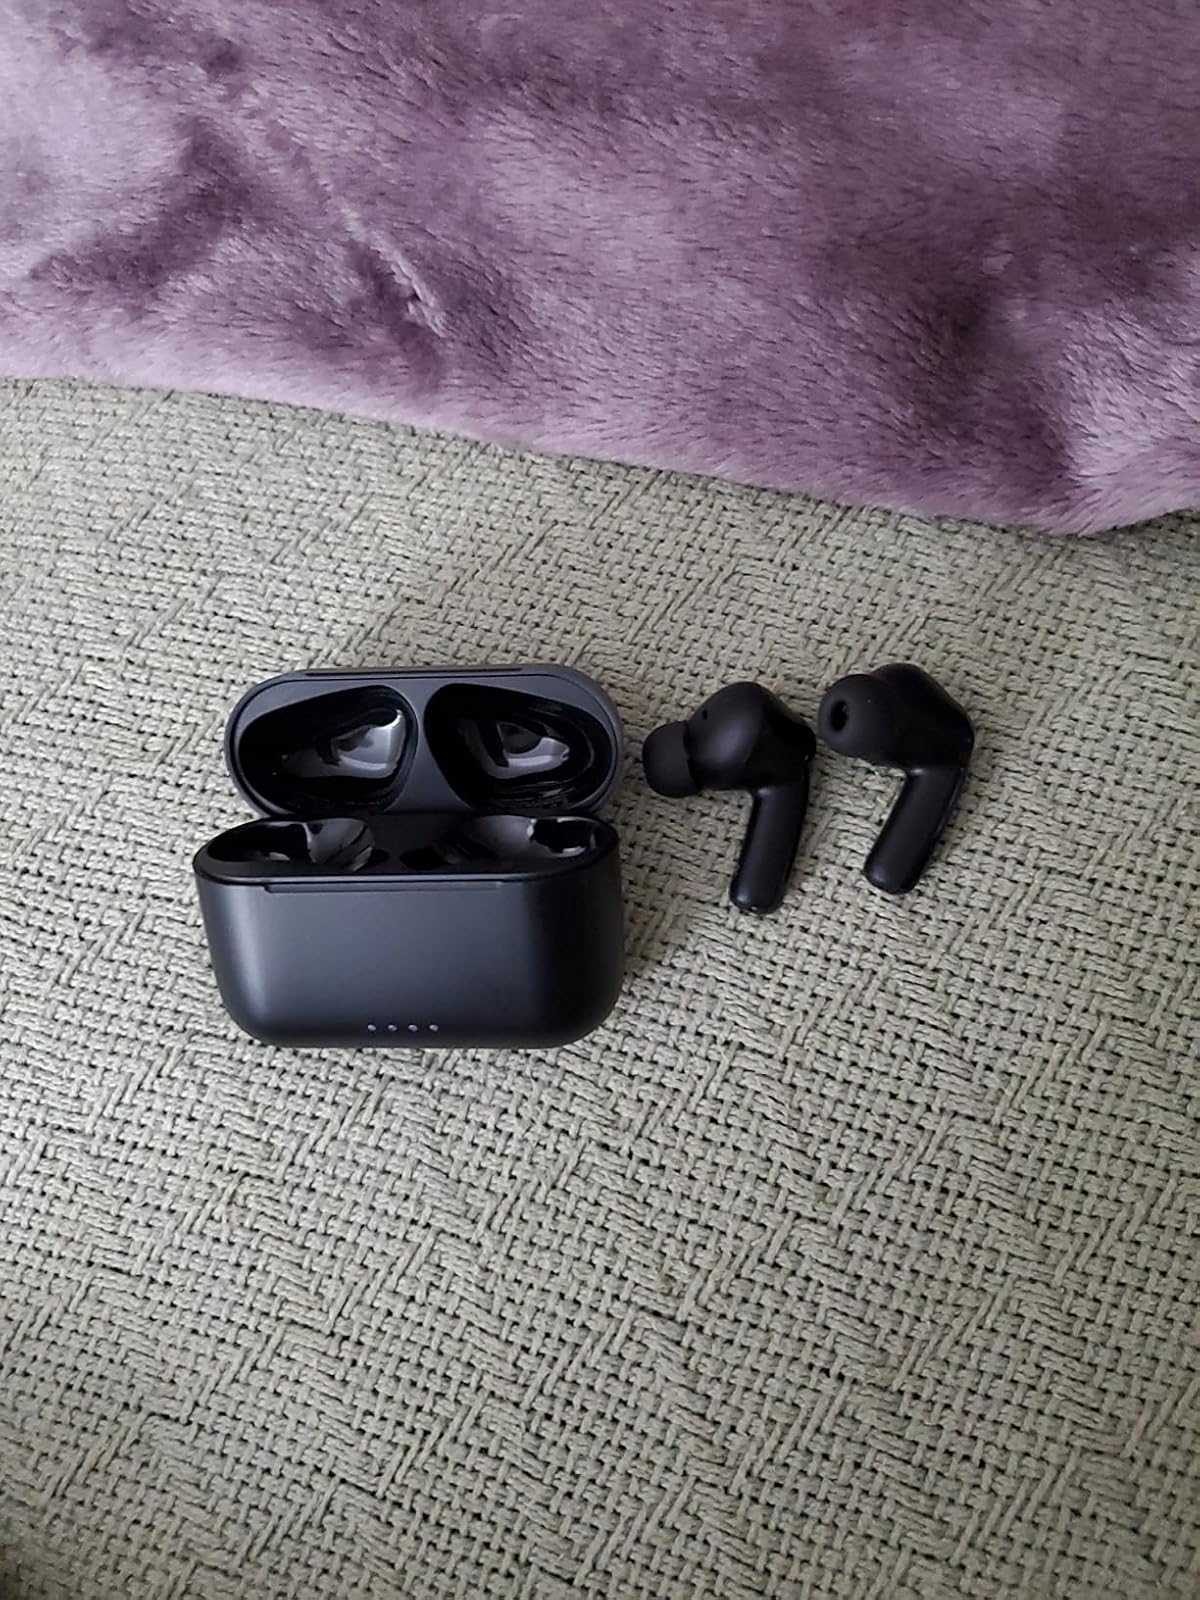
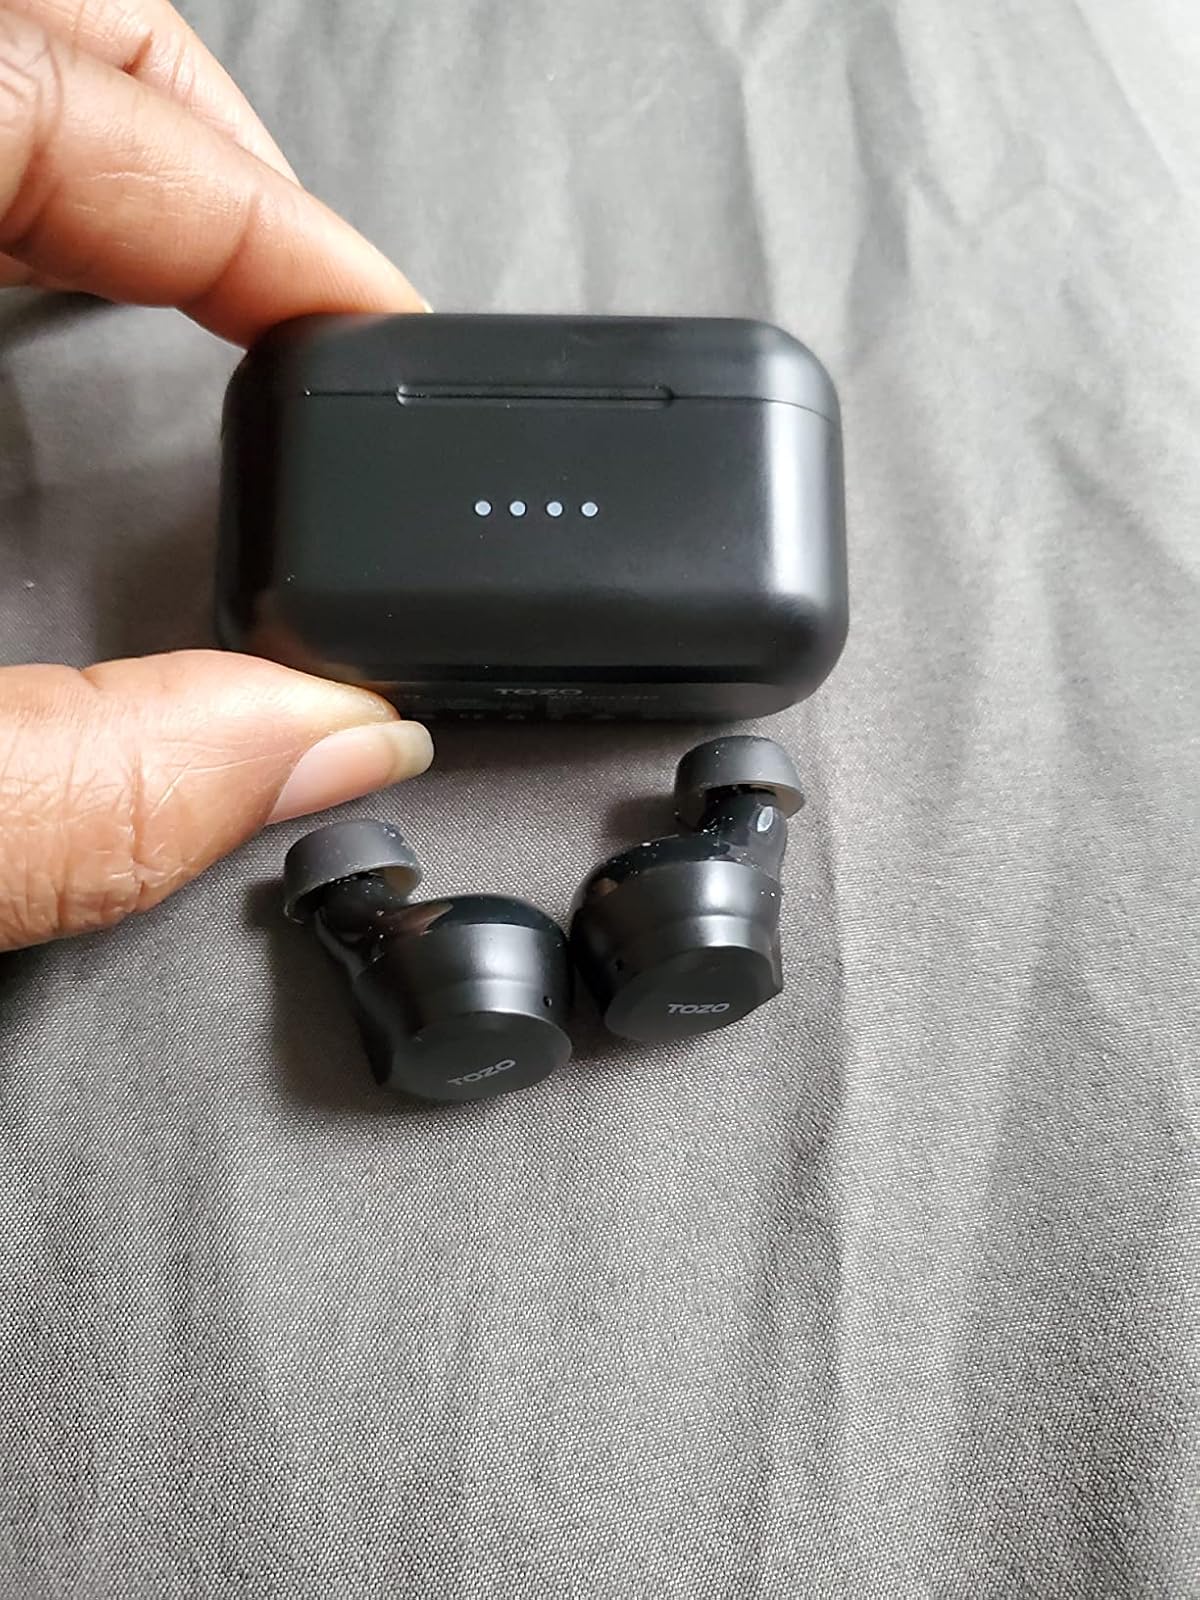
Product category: earbuds
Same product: no